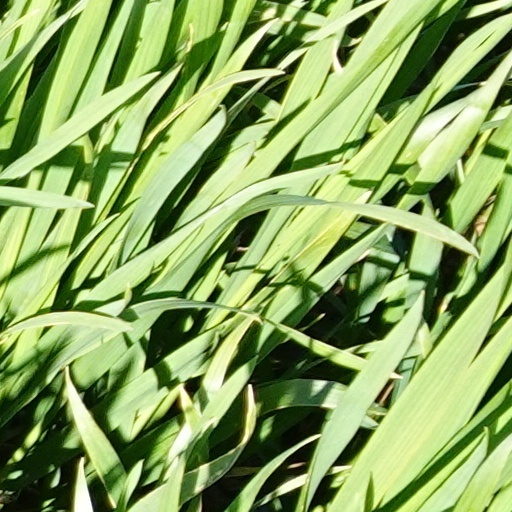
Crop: wheat